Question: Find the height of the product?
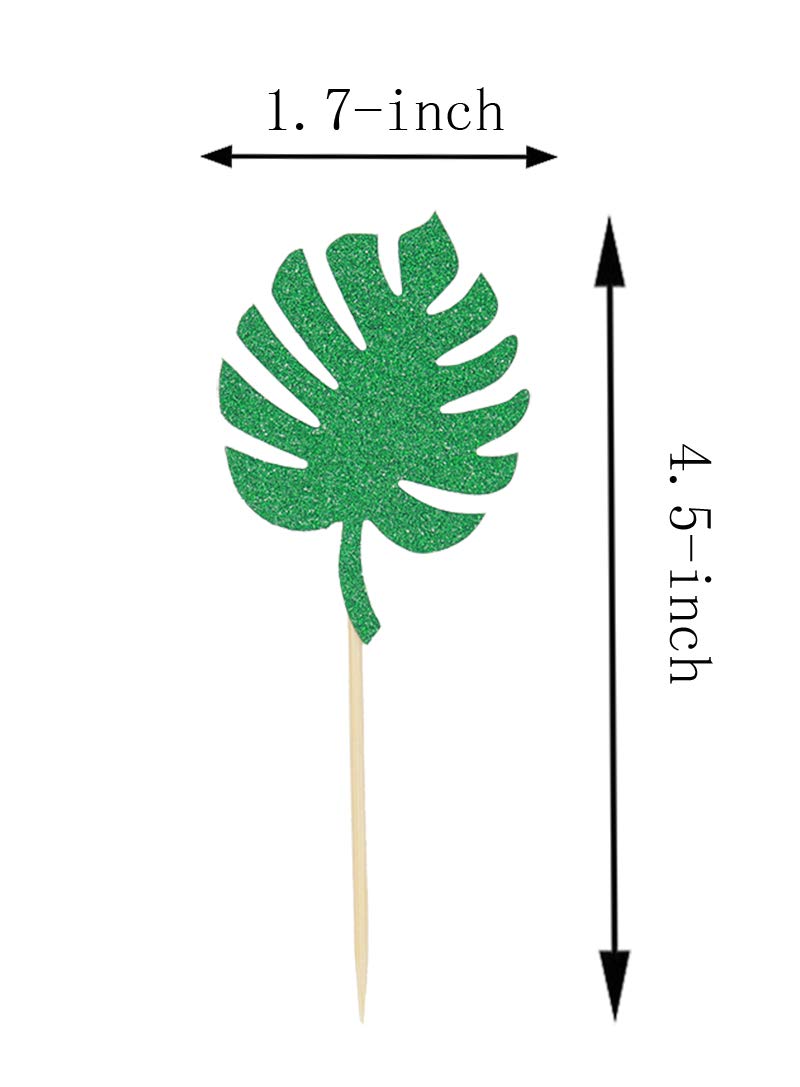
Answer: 4.0 inch